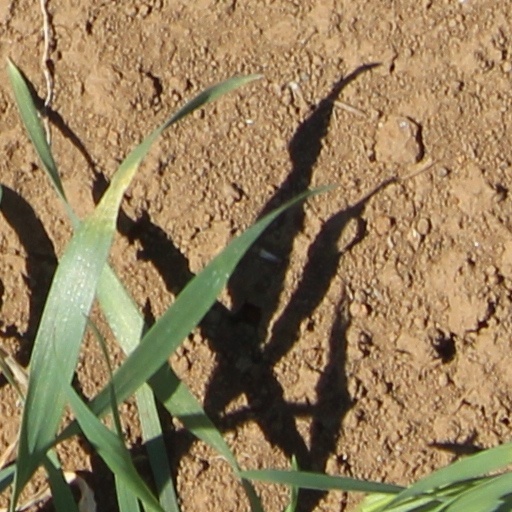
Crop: wheat